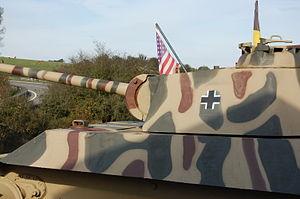
Panther Ausf G du carrefour de Celles
Celles ou Celles-lez-Dinant est un village situé sur un petit affluent de la Lesse. Il fait partie de la commune de Houyet, province de Namur. C'était une commune à part entière avant la fusion des communes de 1977.